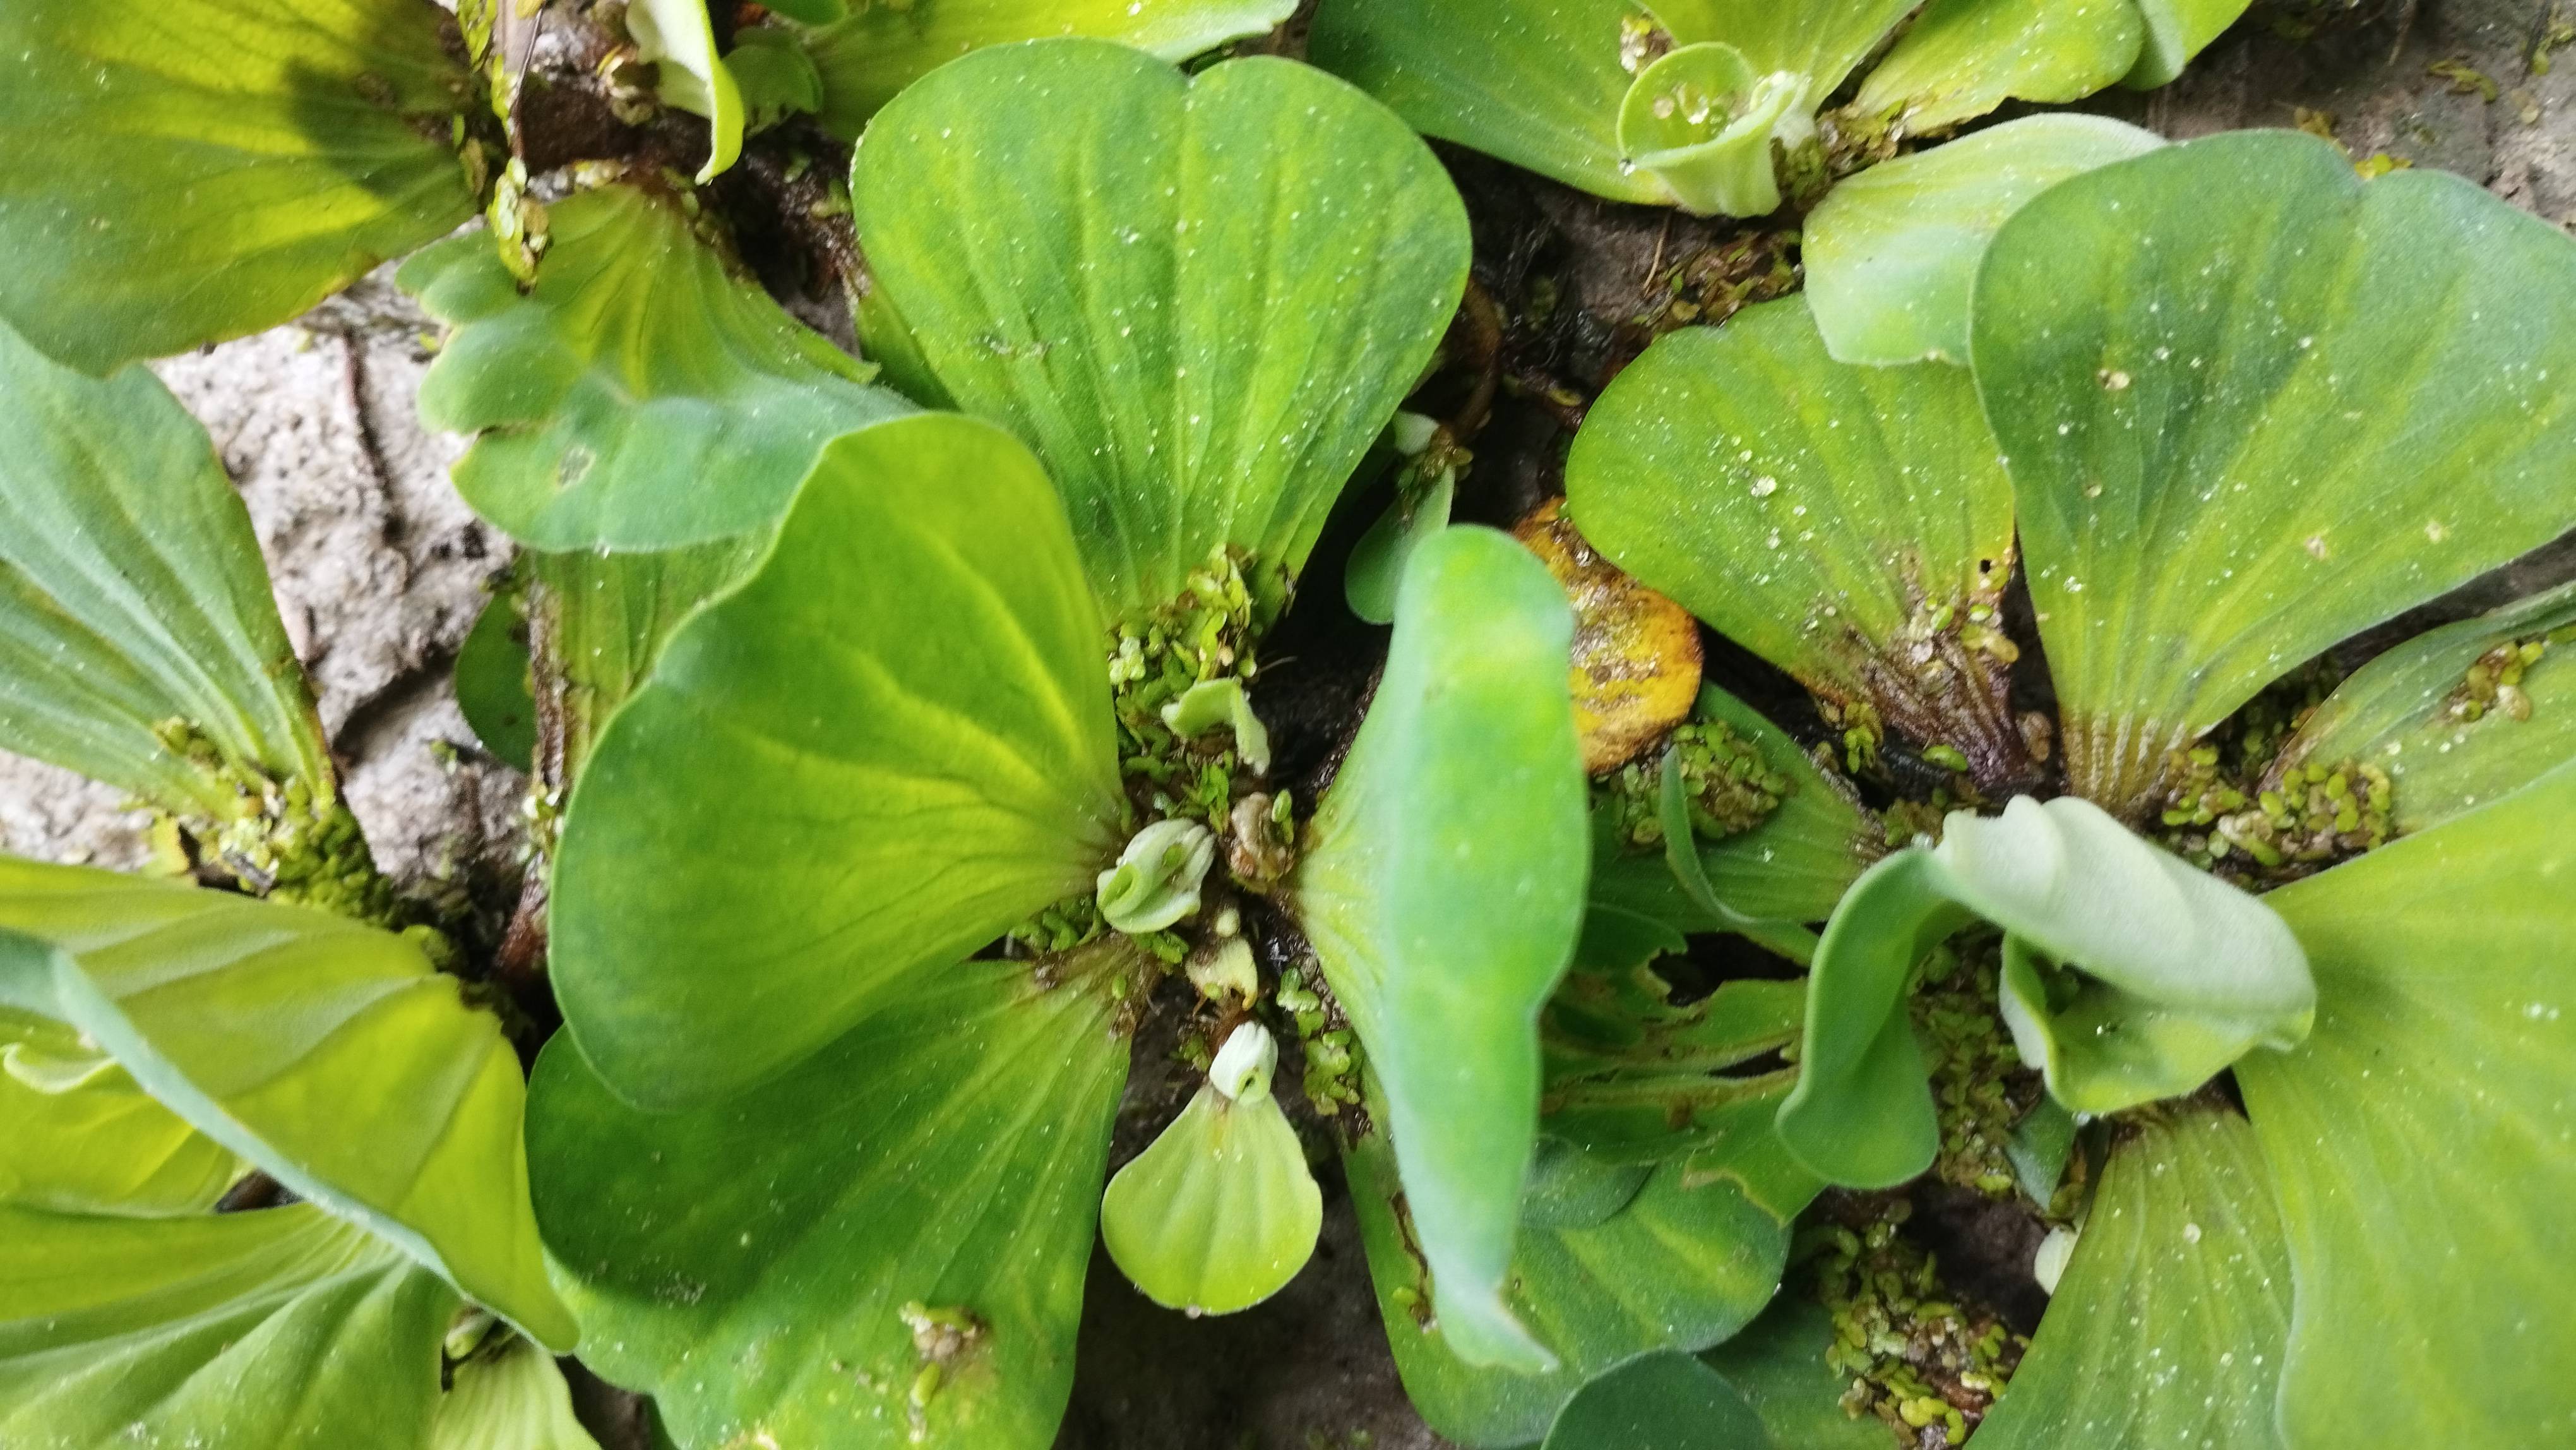
Species: Water Lettuce (Pistia stratiotes)